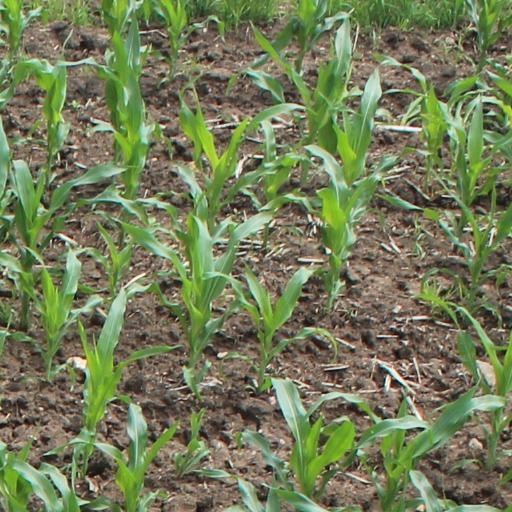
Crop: maize; corn